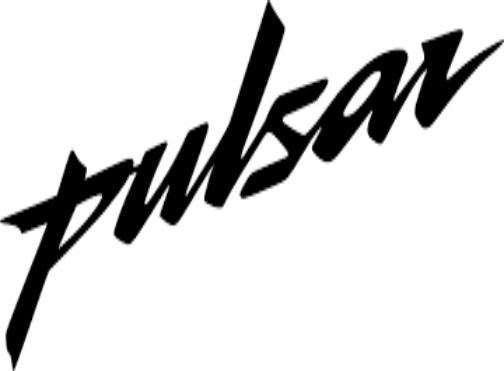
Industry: Others